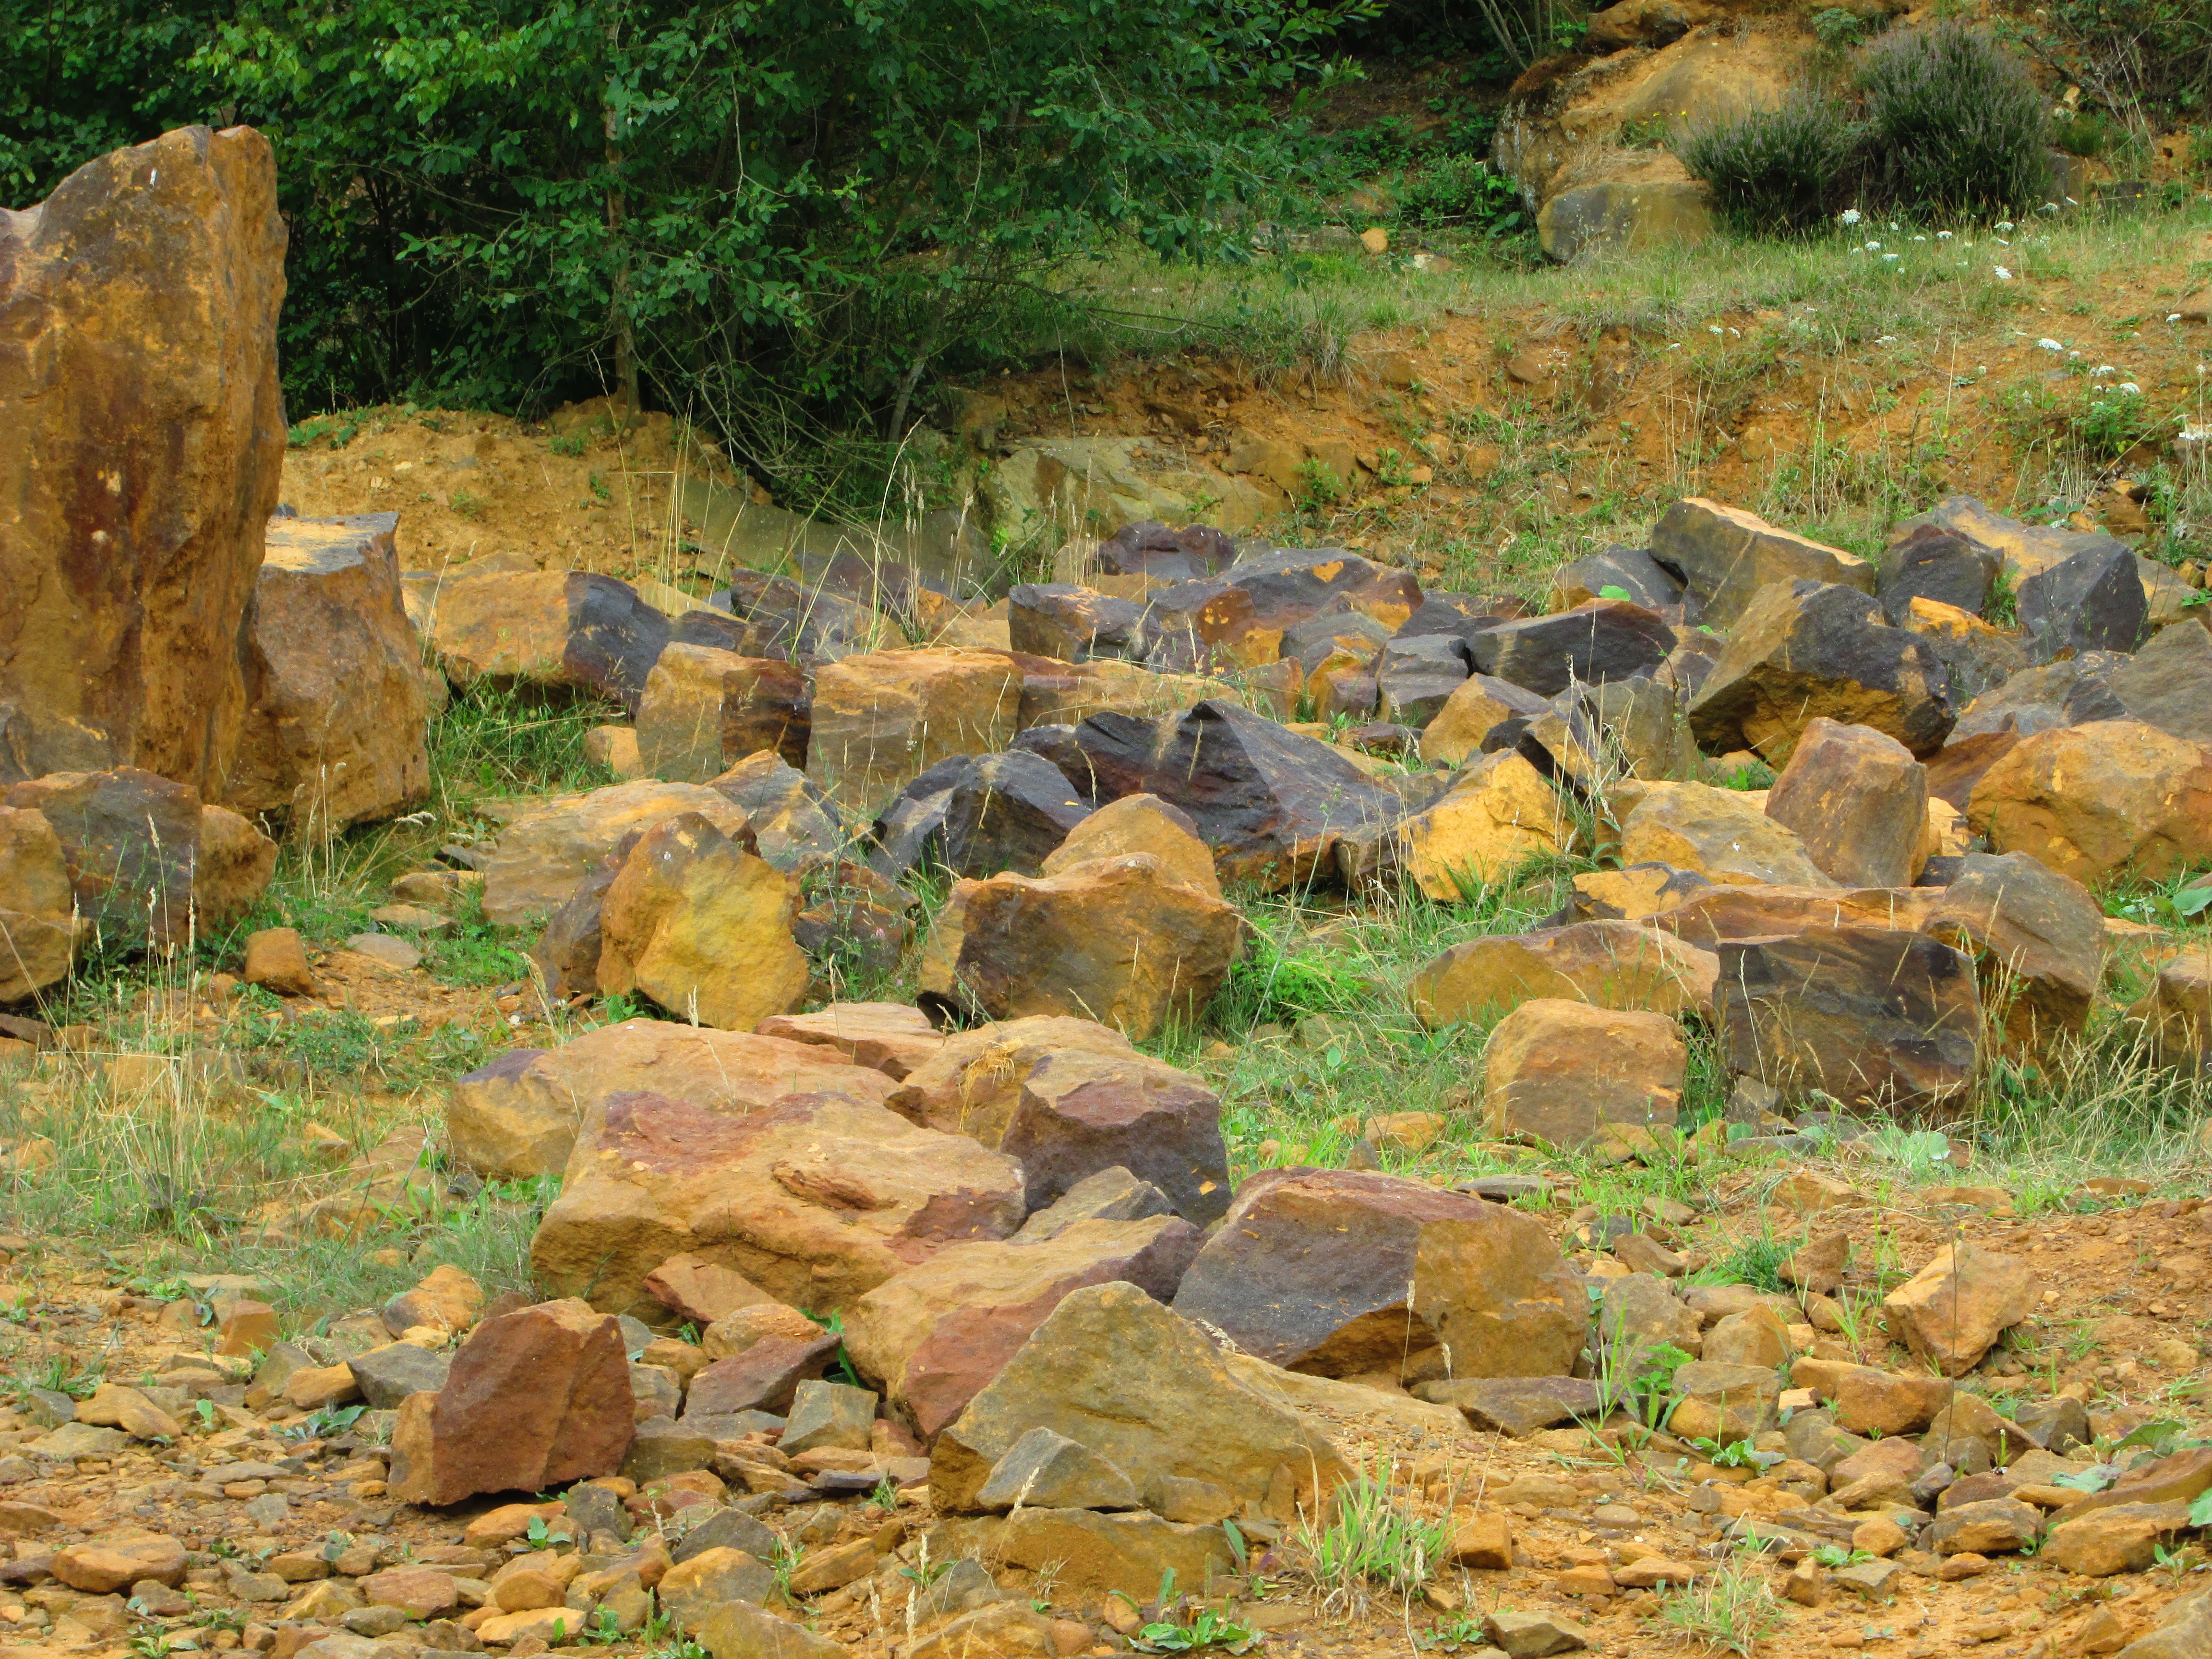
rock, wilderness, building, pond, stream, autumn, crafts, boulder, size, pierre, woodland, roche, bedrock, career, ochre, stone quarry